Grossglockner Races

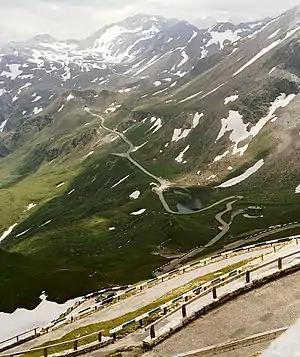
Grossglockner High Alpine Road, view to Hochtor Pass

The Grossglockner Races were hillclimbs for automobiles and motorcycles held in 1935, 1938 and 1939 on the Grossglockner High Alpine Road crossing the Central Eastern Alps in Austria.